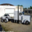
Label: truck